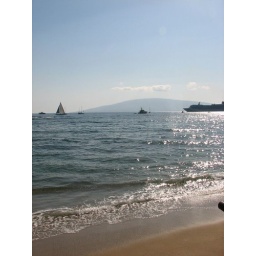
From sailing boats to cruise ships in Lahaina Harbour, with the island of Lanai in the background